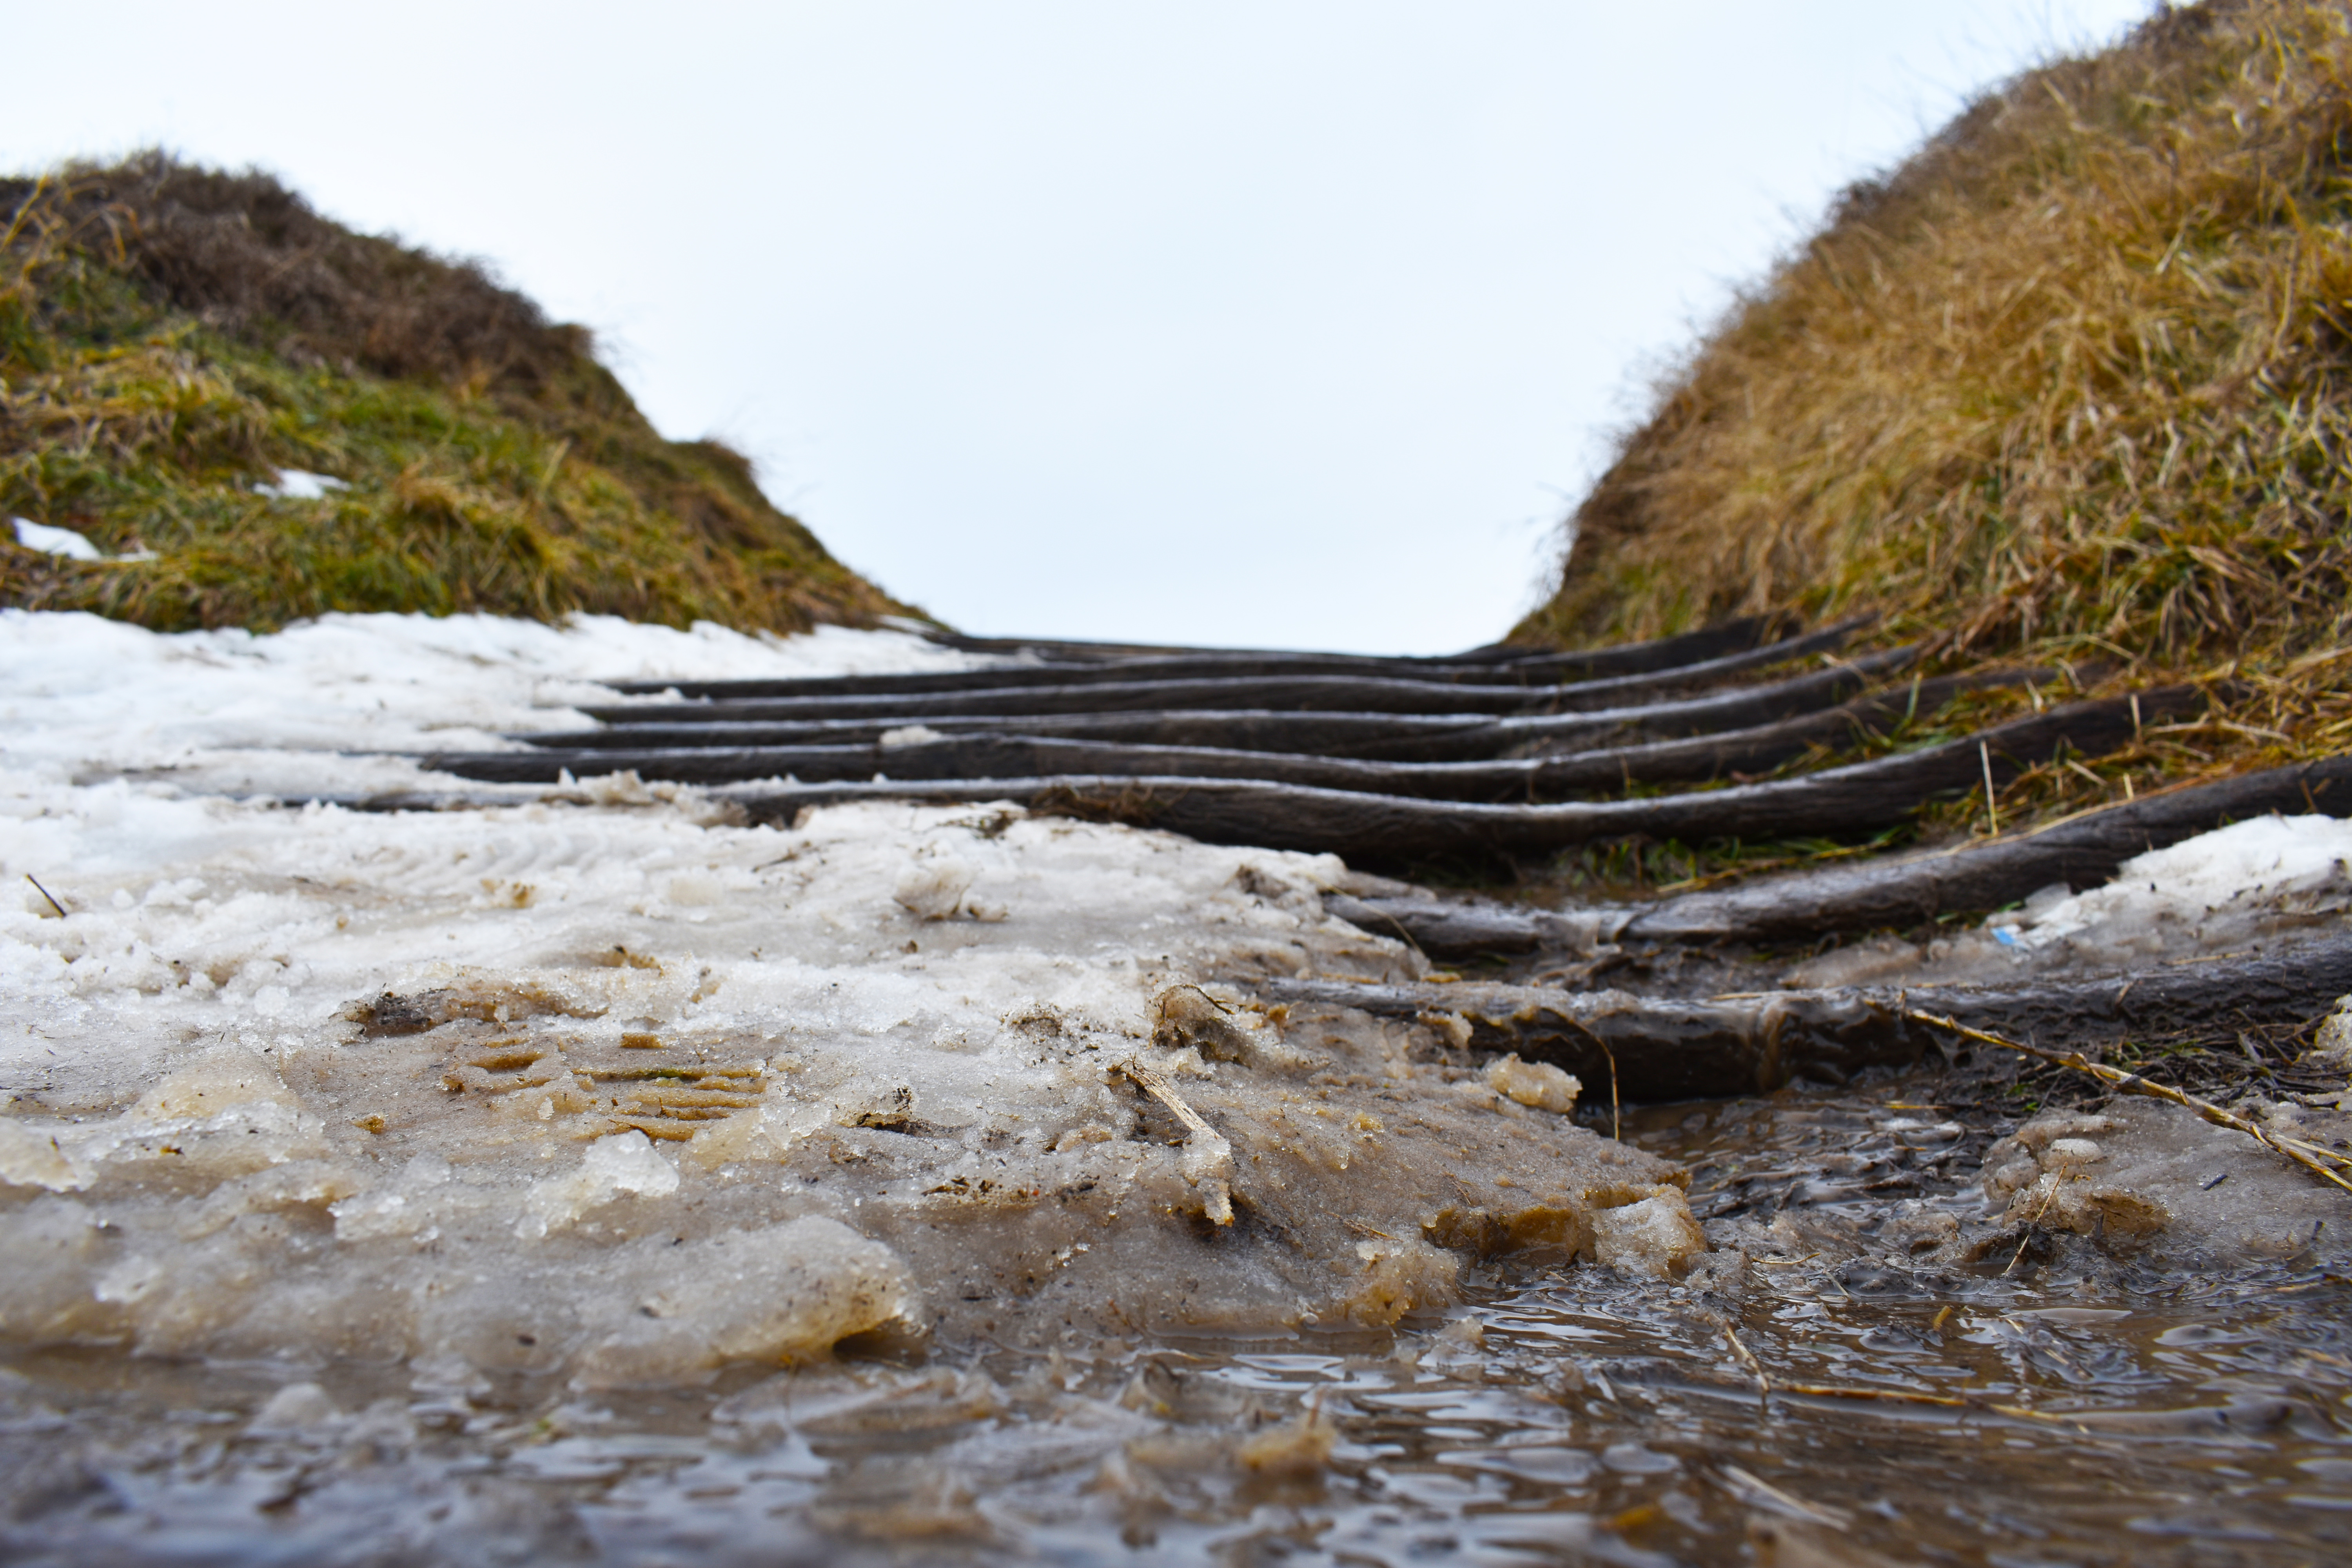
stairs, winter, walk, hill, snow, wooden, water, water resources, river, rock, watercourse, wave, stream, tide, geological phenomenon, rapid, landscape, Raised beach, sea, coast